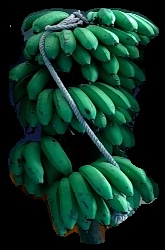
Variety: rasbale
Grade: grade2